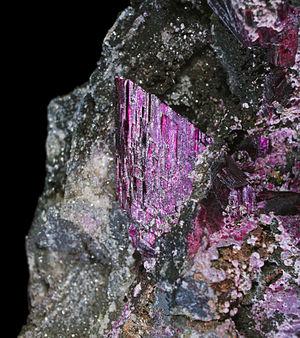
Erythrite Localité: Bou Azzer, District de Bou Azzer, Tazenakht, Province de Ouarzazate , Région de Souss-Massa-Draâ, Maroc Taille
L'érythrite est une espèce minérale composée d'arséniate hydraté de cobalt de formule Co₃(AsO₄)₂·8H₂O. Elle forme une série continue avec l'annabergite et une autre avec l'hörnésite. Elle fait partie du groupe de la vivianite. Elle peut contenir des traces de : Ni;Mg;Zn;Ca;Fe.